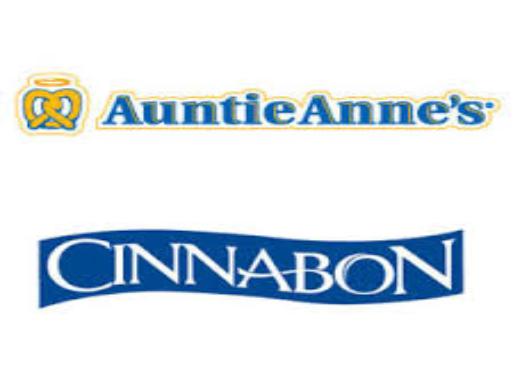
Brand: Auntie Anne's-2
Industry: Food